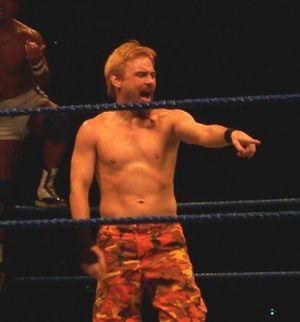
Matthew Jonathon Hyson est un catcheur américain connu sous le nom de Spike Dudley.